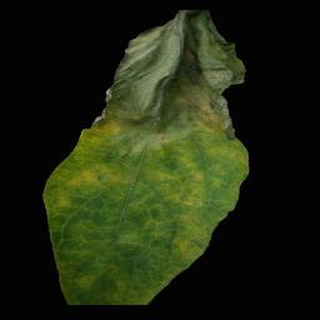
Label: tomato_late_blight